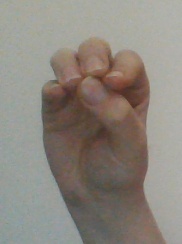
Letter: ha